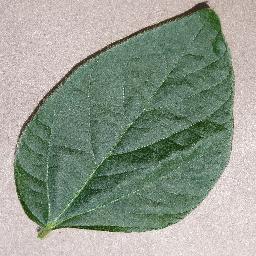
Label: Soybean___healthy